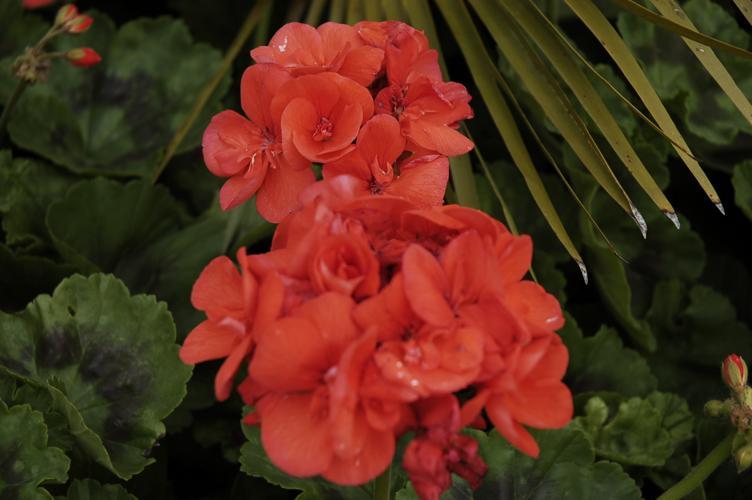
Label: geranium